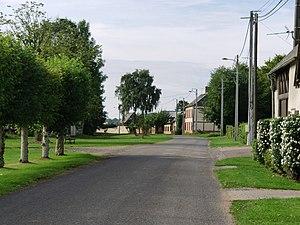
Brombos
Brombos est une commune française située dans le département de l'Oise en région Hauts-de-France.